Guy Pratt

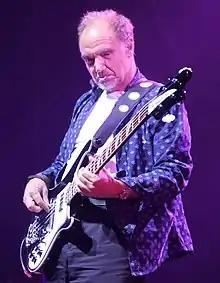
Pratt performing in 2022

Guy Adam Pratt (born 3 January 1962) is a British bassist. He has worked with artists including Pink Floyd, Roxy Music, Gary Moore, Madonna, Peter Cetera, Michael Jackson, the Smiths, Robert Palmer, Echo & the Bunnymen, Tears for Fears, Icehouse, Bananarama, Iggy Pop, Tom Jones, Debbie Harry, Whitesnake, Womack & Womack, Kirsty MacColl, Coverdale•Page, Lemon Jelly, the Orb, All Saints, Stephen Duffy, Robbie Robertson and A. R. Rahman.